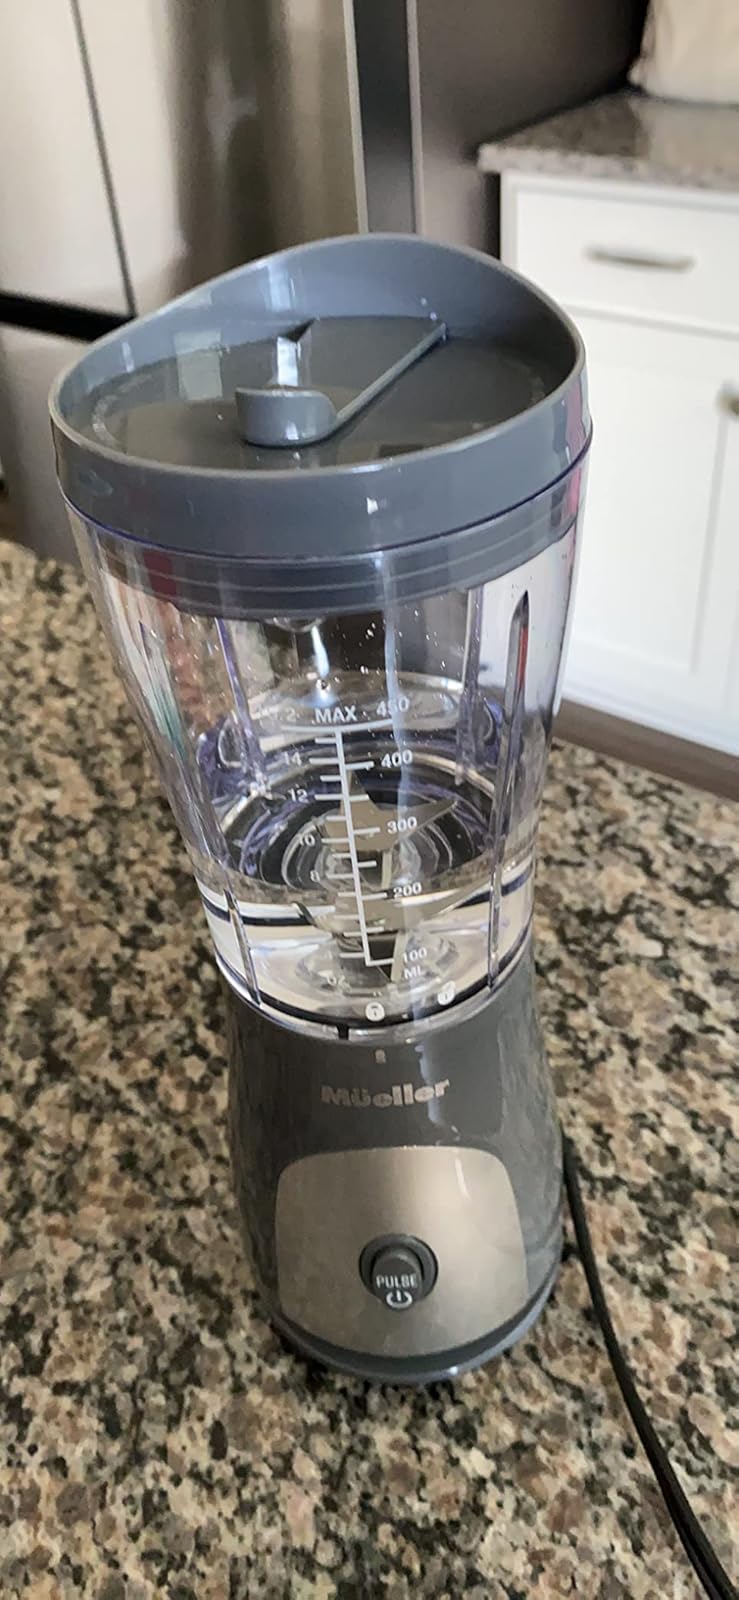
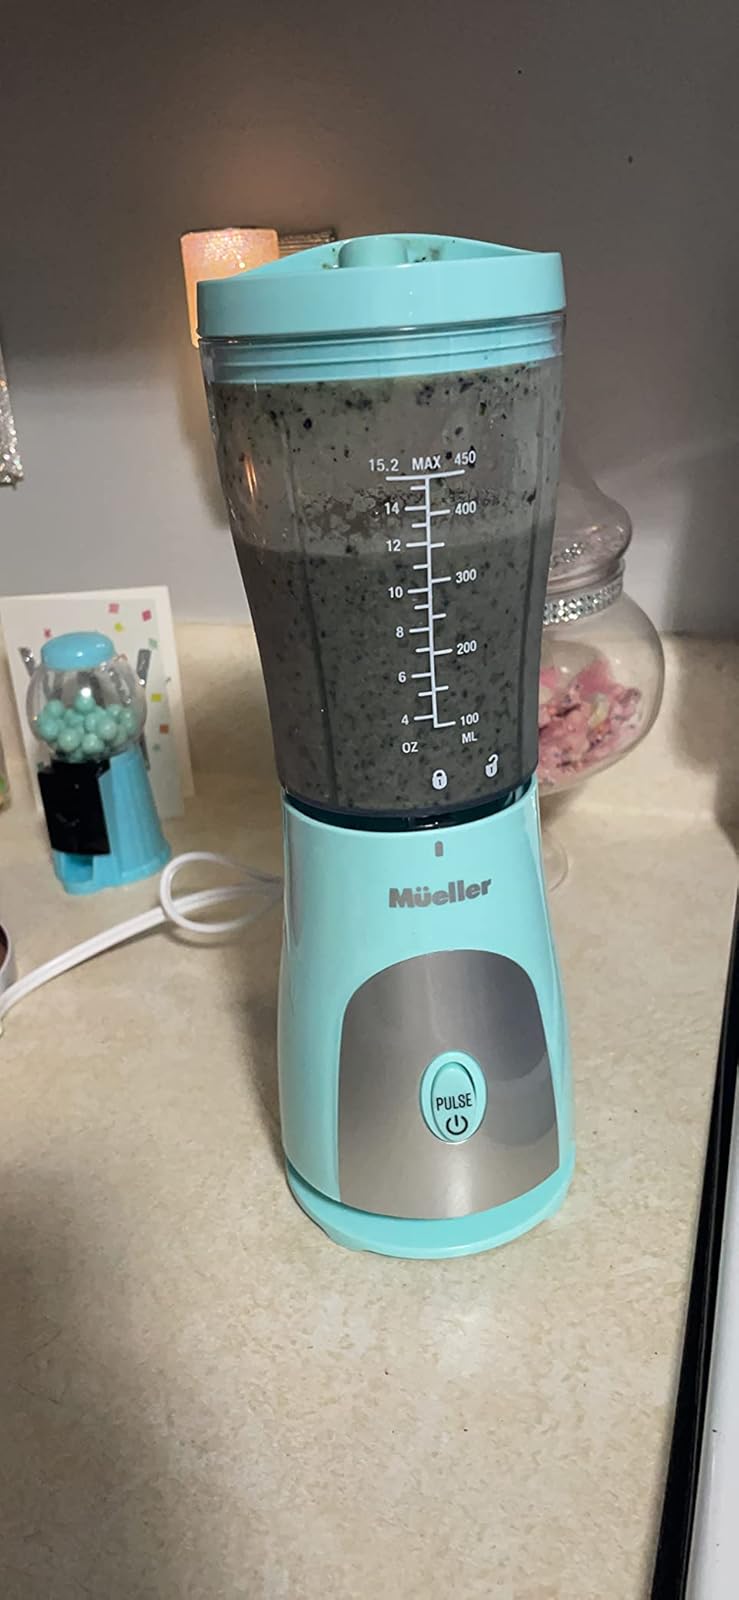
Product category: items_blender
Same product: no